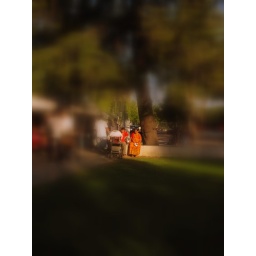
women in orange under the tree